Murray Road Multi-storey Car Park Building

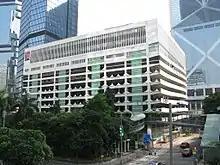
Murray Road Multi-storey Car Park Building along Murray Road, in 2007.

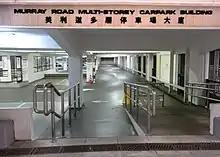
Murray Road Multi-storey Car Park Building interior

The Murray Road Multi-storey Car Park Building was a building mostly occupied by a public multi-storey car park in Central, Hong Kong. Built in 1973, the building was sold in 2017 and the land plot is now the site of The Henderson office building. The building was located along Murray Road, after which it was named. Murray Road was named after Sir George Murray, a soldier and politician from Scotland.